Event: Nepal Earthquake
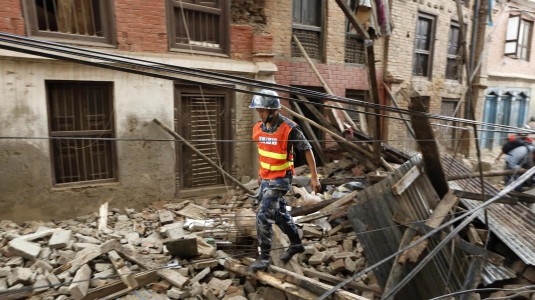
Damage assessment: damage